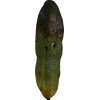
Label: cucumber